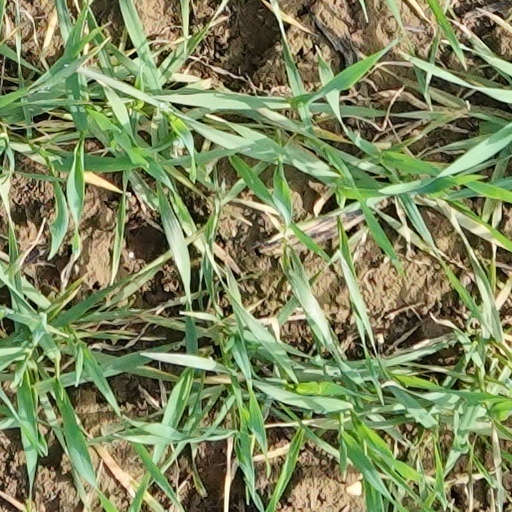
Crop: wheat